Diamantina River ring feature

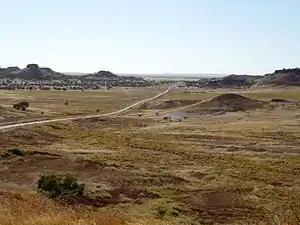
The countryside within the Diamantina River ring feature, here looking roughly north from Cornpore Lookout near Middleton. The road is the Kennedy Developmental Road.

The Diamantina River's hook-shaped upper reaches had long been a puzzle to science. To Andrew Glikson, whose research interests include "early crustal evolution with focus on the role of asteroid impacts", the near-circular course was the first indication that there might be an anomaly in the crust in this region. Glikson's research into the matter revealed several noteworthy things about this circular area. For instance, the circular area inside the upper Diamantina lies within a "magnetically quiet zone", according to data yielded by studies of the local magnetic fields, whereas the neighbouring rock shows a more linear pattern in its magnetic signatures. Reflection seismology, used on a line transecting the area's outer rim, also revealed "dramatic" differences between the rock within the anomaly and outside it. It can thus be inferred that the possible cause is a disturbance of the deep crust by something like a great impact. Gravimetry revealed some interesting information about the anomaly's centre, which itself contains a gravimetric anomaly. This told the researchers about differences in rock densities as compared to neighbouring areas of crust, likewise suggesting that there could long ago have been a major impact event.